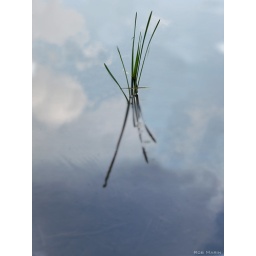
Reflection of the sky, clouds and blades of grass in water.